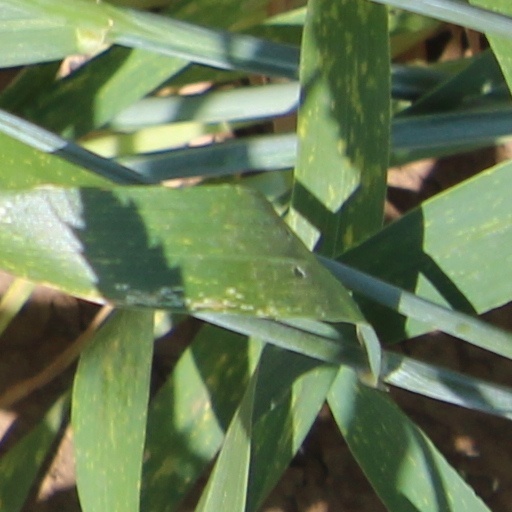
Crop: wheat